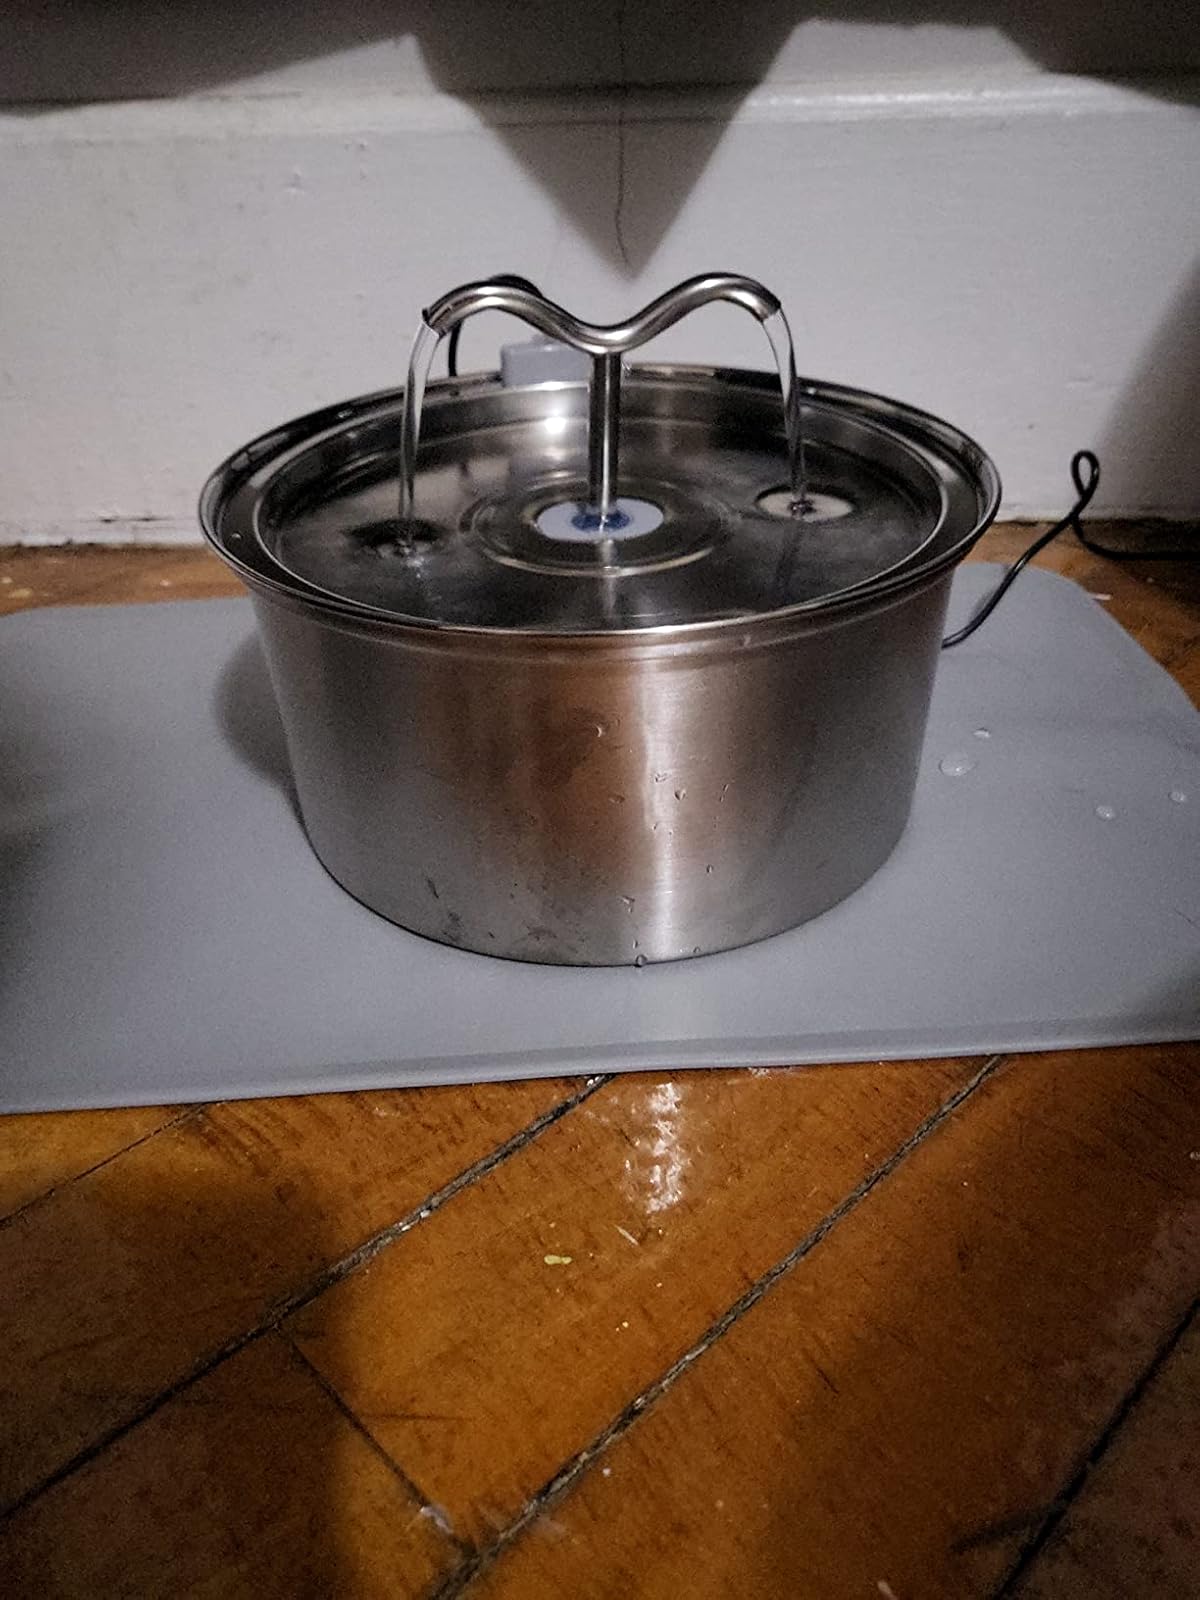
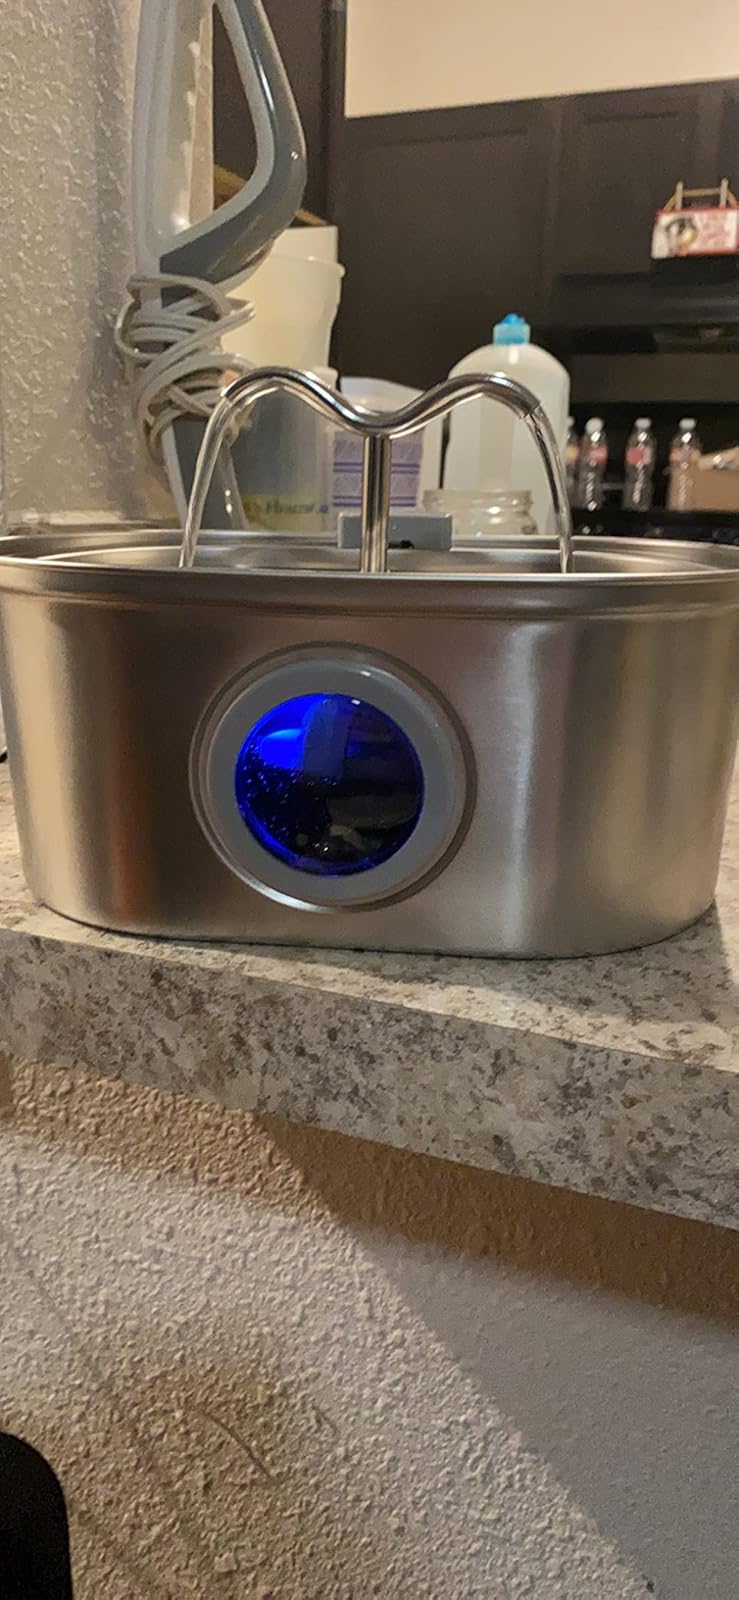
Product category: items_bowl
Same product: no